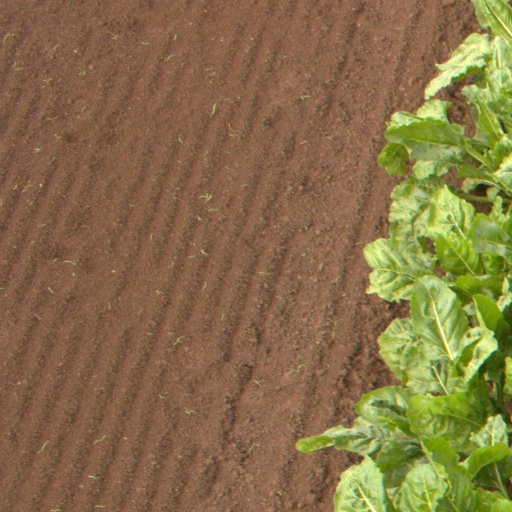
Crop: sugar beet